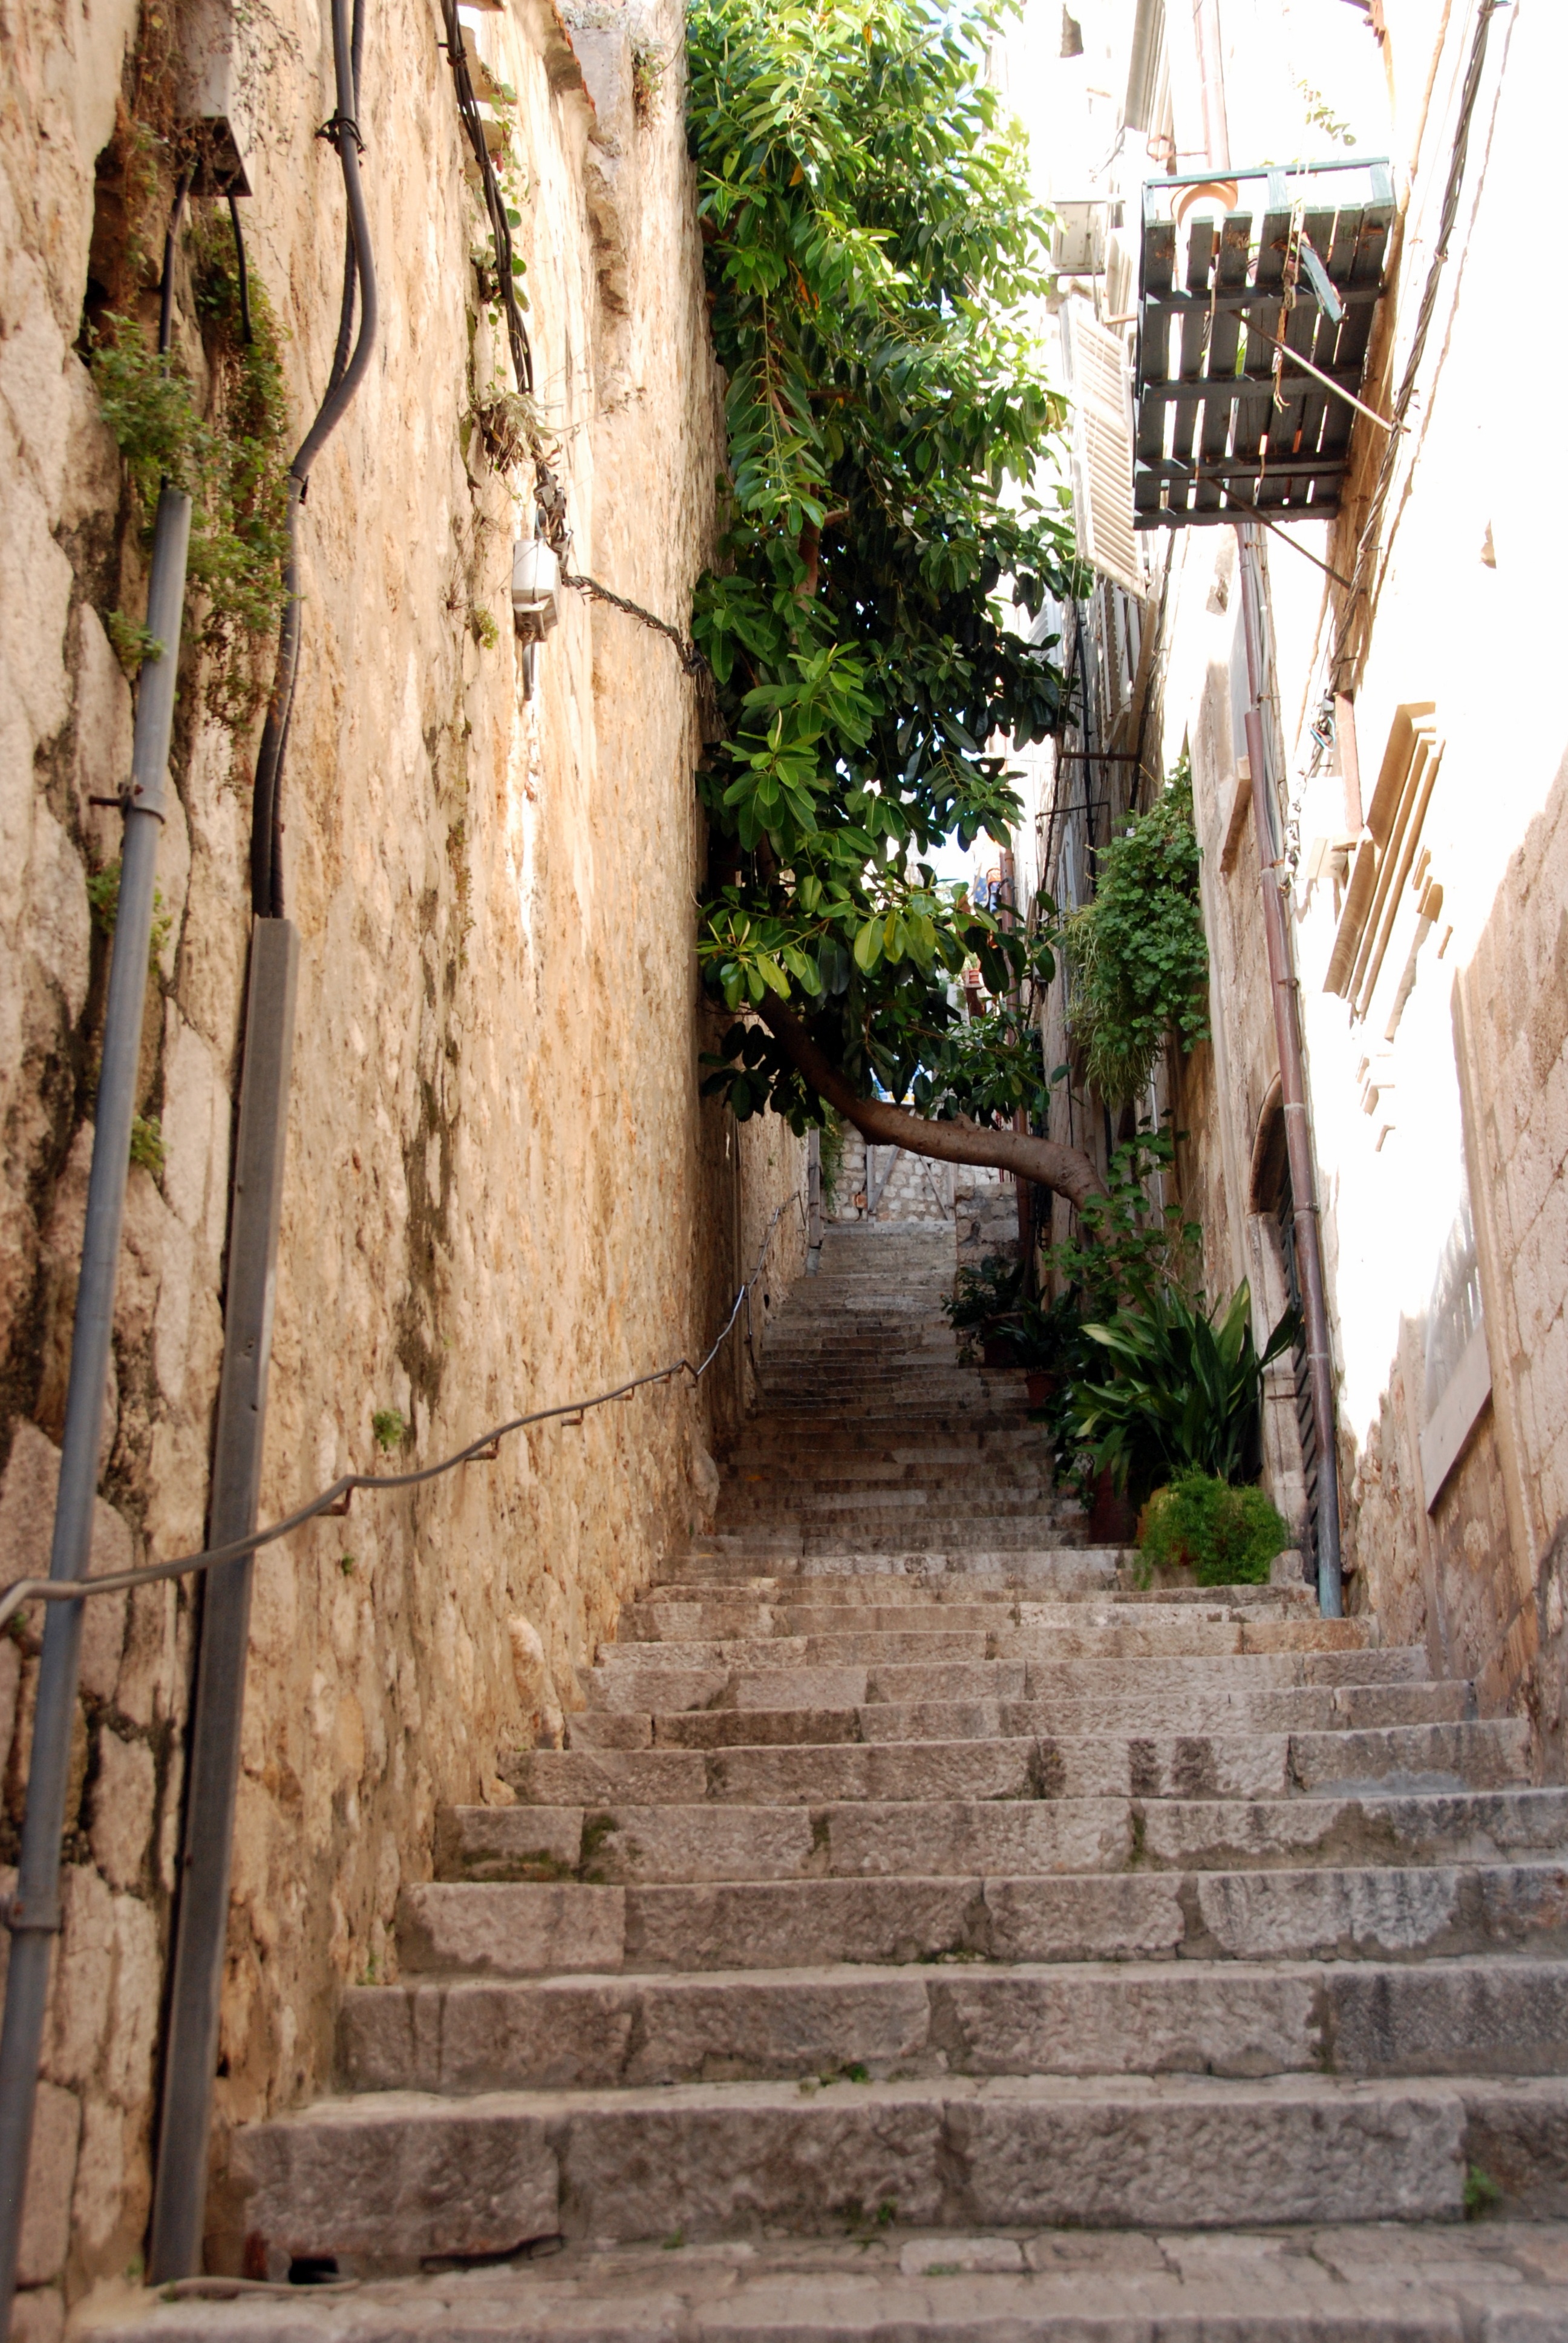
tree, wood, road, street, alley, wall, staircase, narrow, village, europe, temple, stairs, infrastructure, dubrovnik, ancient history